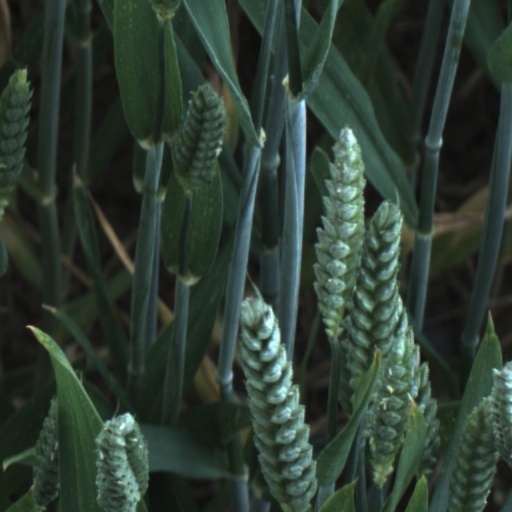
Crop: wheat